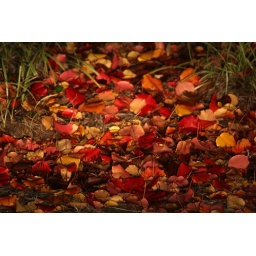
this is the ground below the tree in the previous shot. I love the colors all mixed up together.